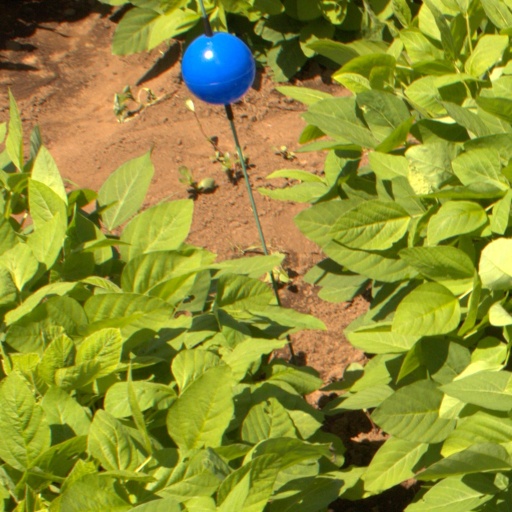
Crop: soybean